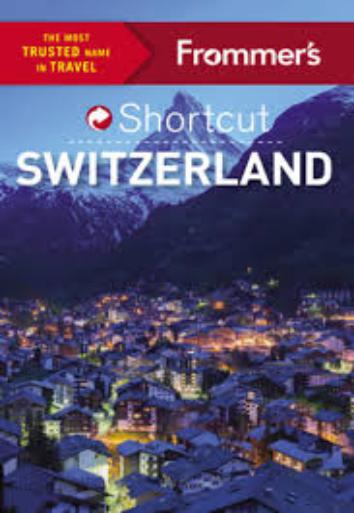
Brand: Frommer's
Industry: Necessities